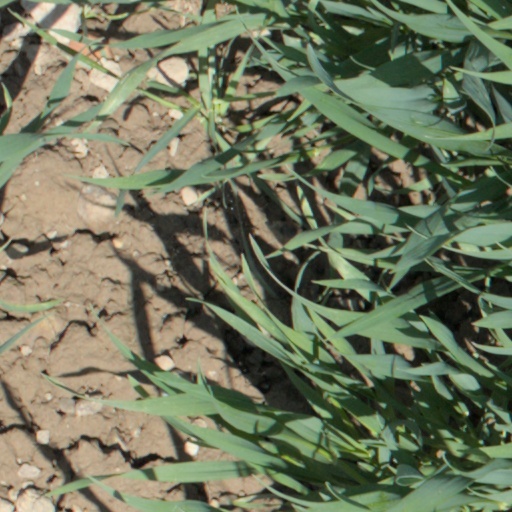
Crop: wheat